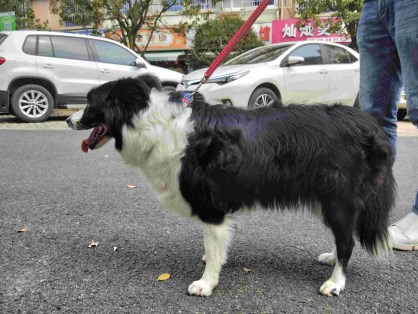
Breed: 2594-n000109-Border_collie